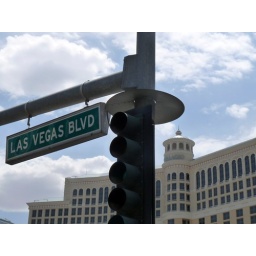
Las Vegas Boulevard street sign in front of the Bellagio in Las Vegas, Nevada